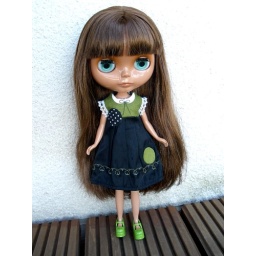
I got this cute dress by La Boutique de Lupi the other day.